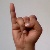
The image shows a hand gesture representing the letter 'I' in Indian Sign Language.